Hamilton County Courthouse (Illinois)

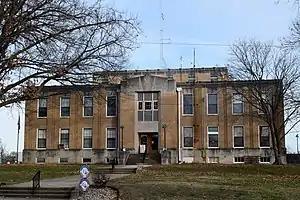
Front of the courthouse

The Hamilton County Courthouse is a government building in McLeansboro, the county seat of Hamilton County, Illinois, United States. Built in 1938, more than forty years after the destruction of the previous courthouse in McLeansboro, it is the third such building to serve the county.